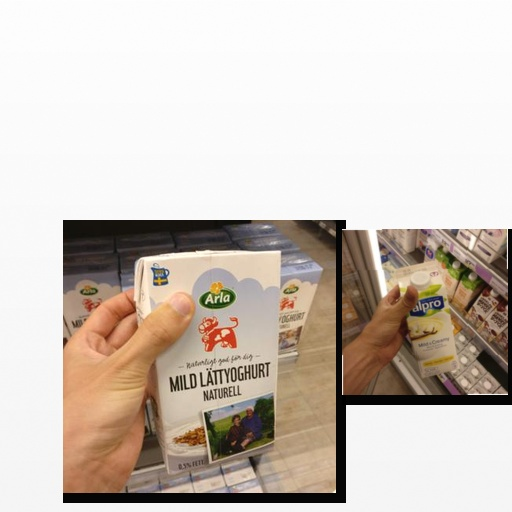
Food items: vanilla_soyghurt, natural_low_fat_yogurt